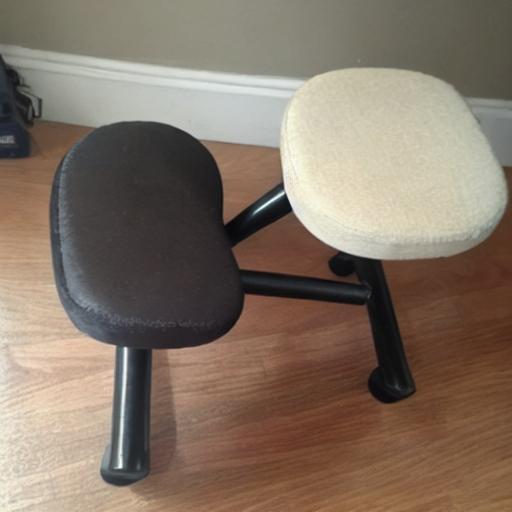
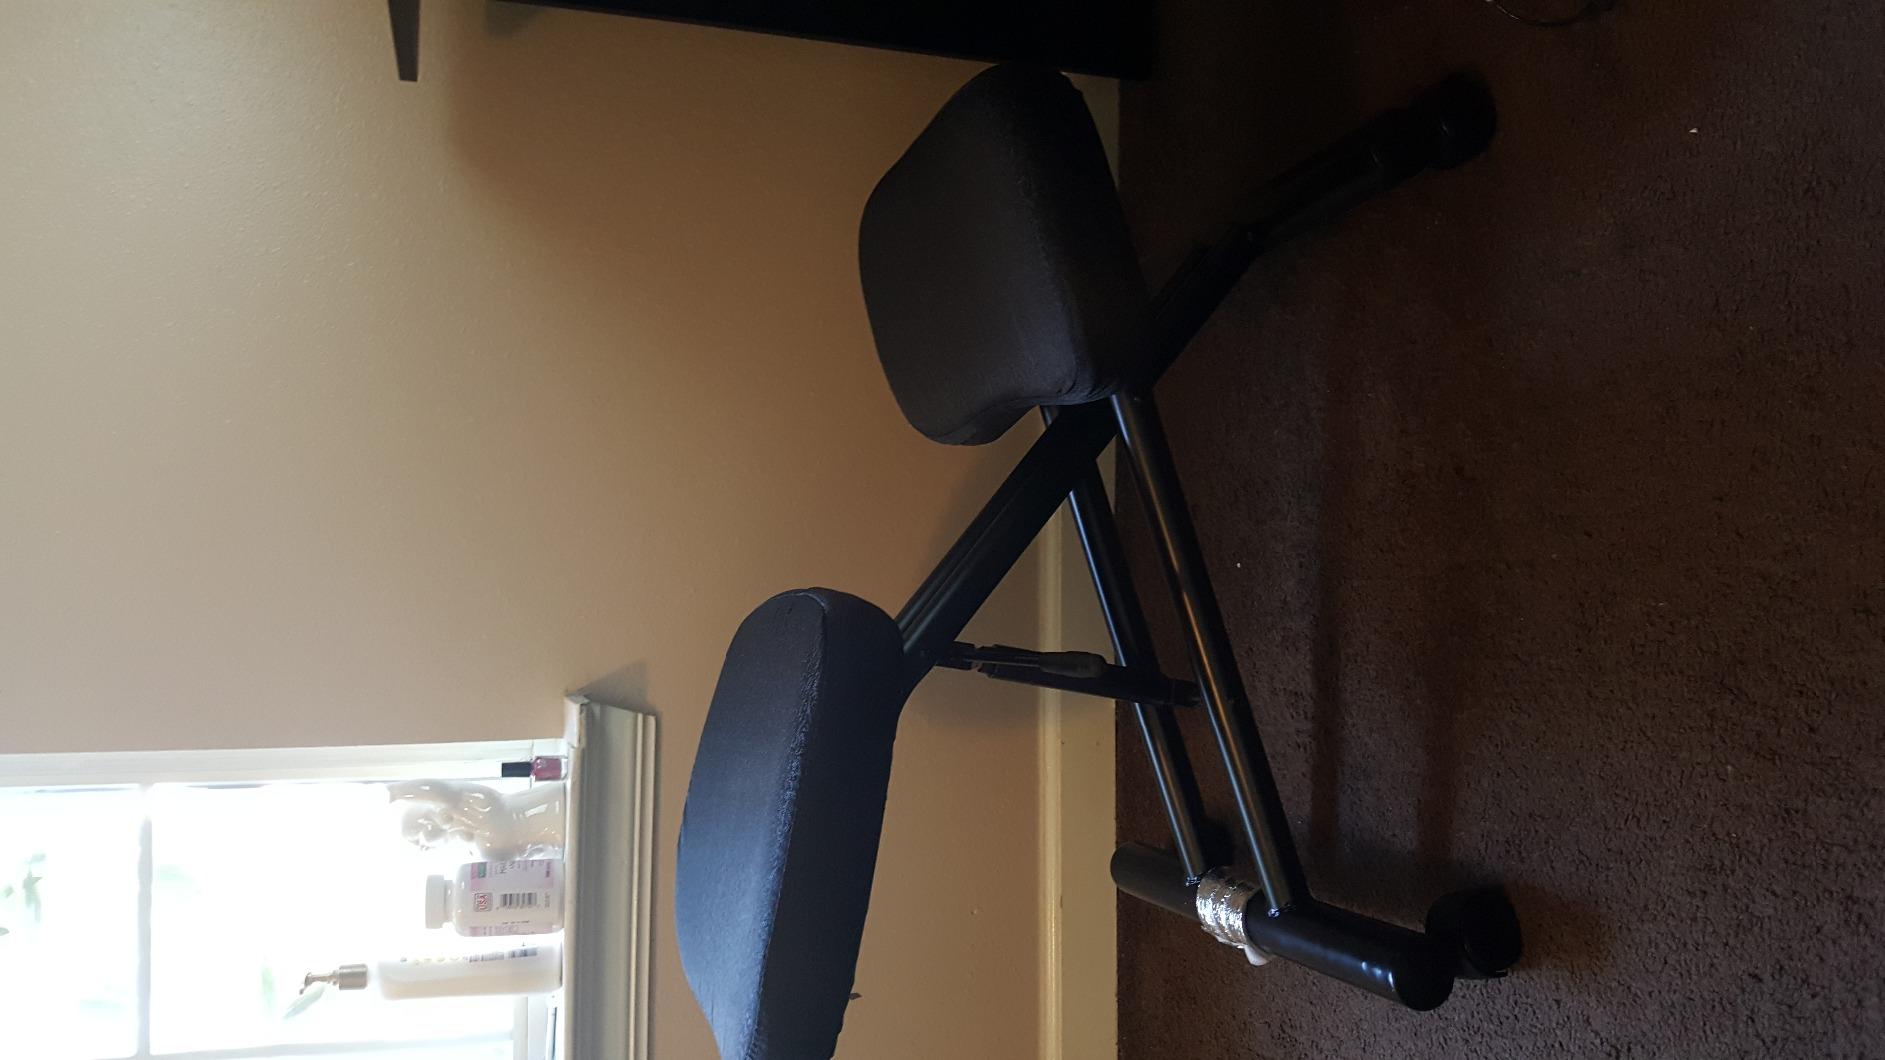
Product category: stool
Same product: no